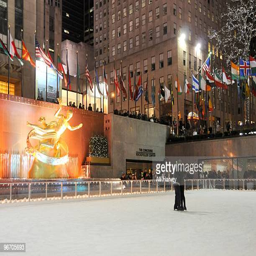
a couple seen making proposals at the ice rink